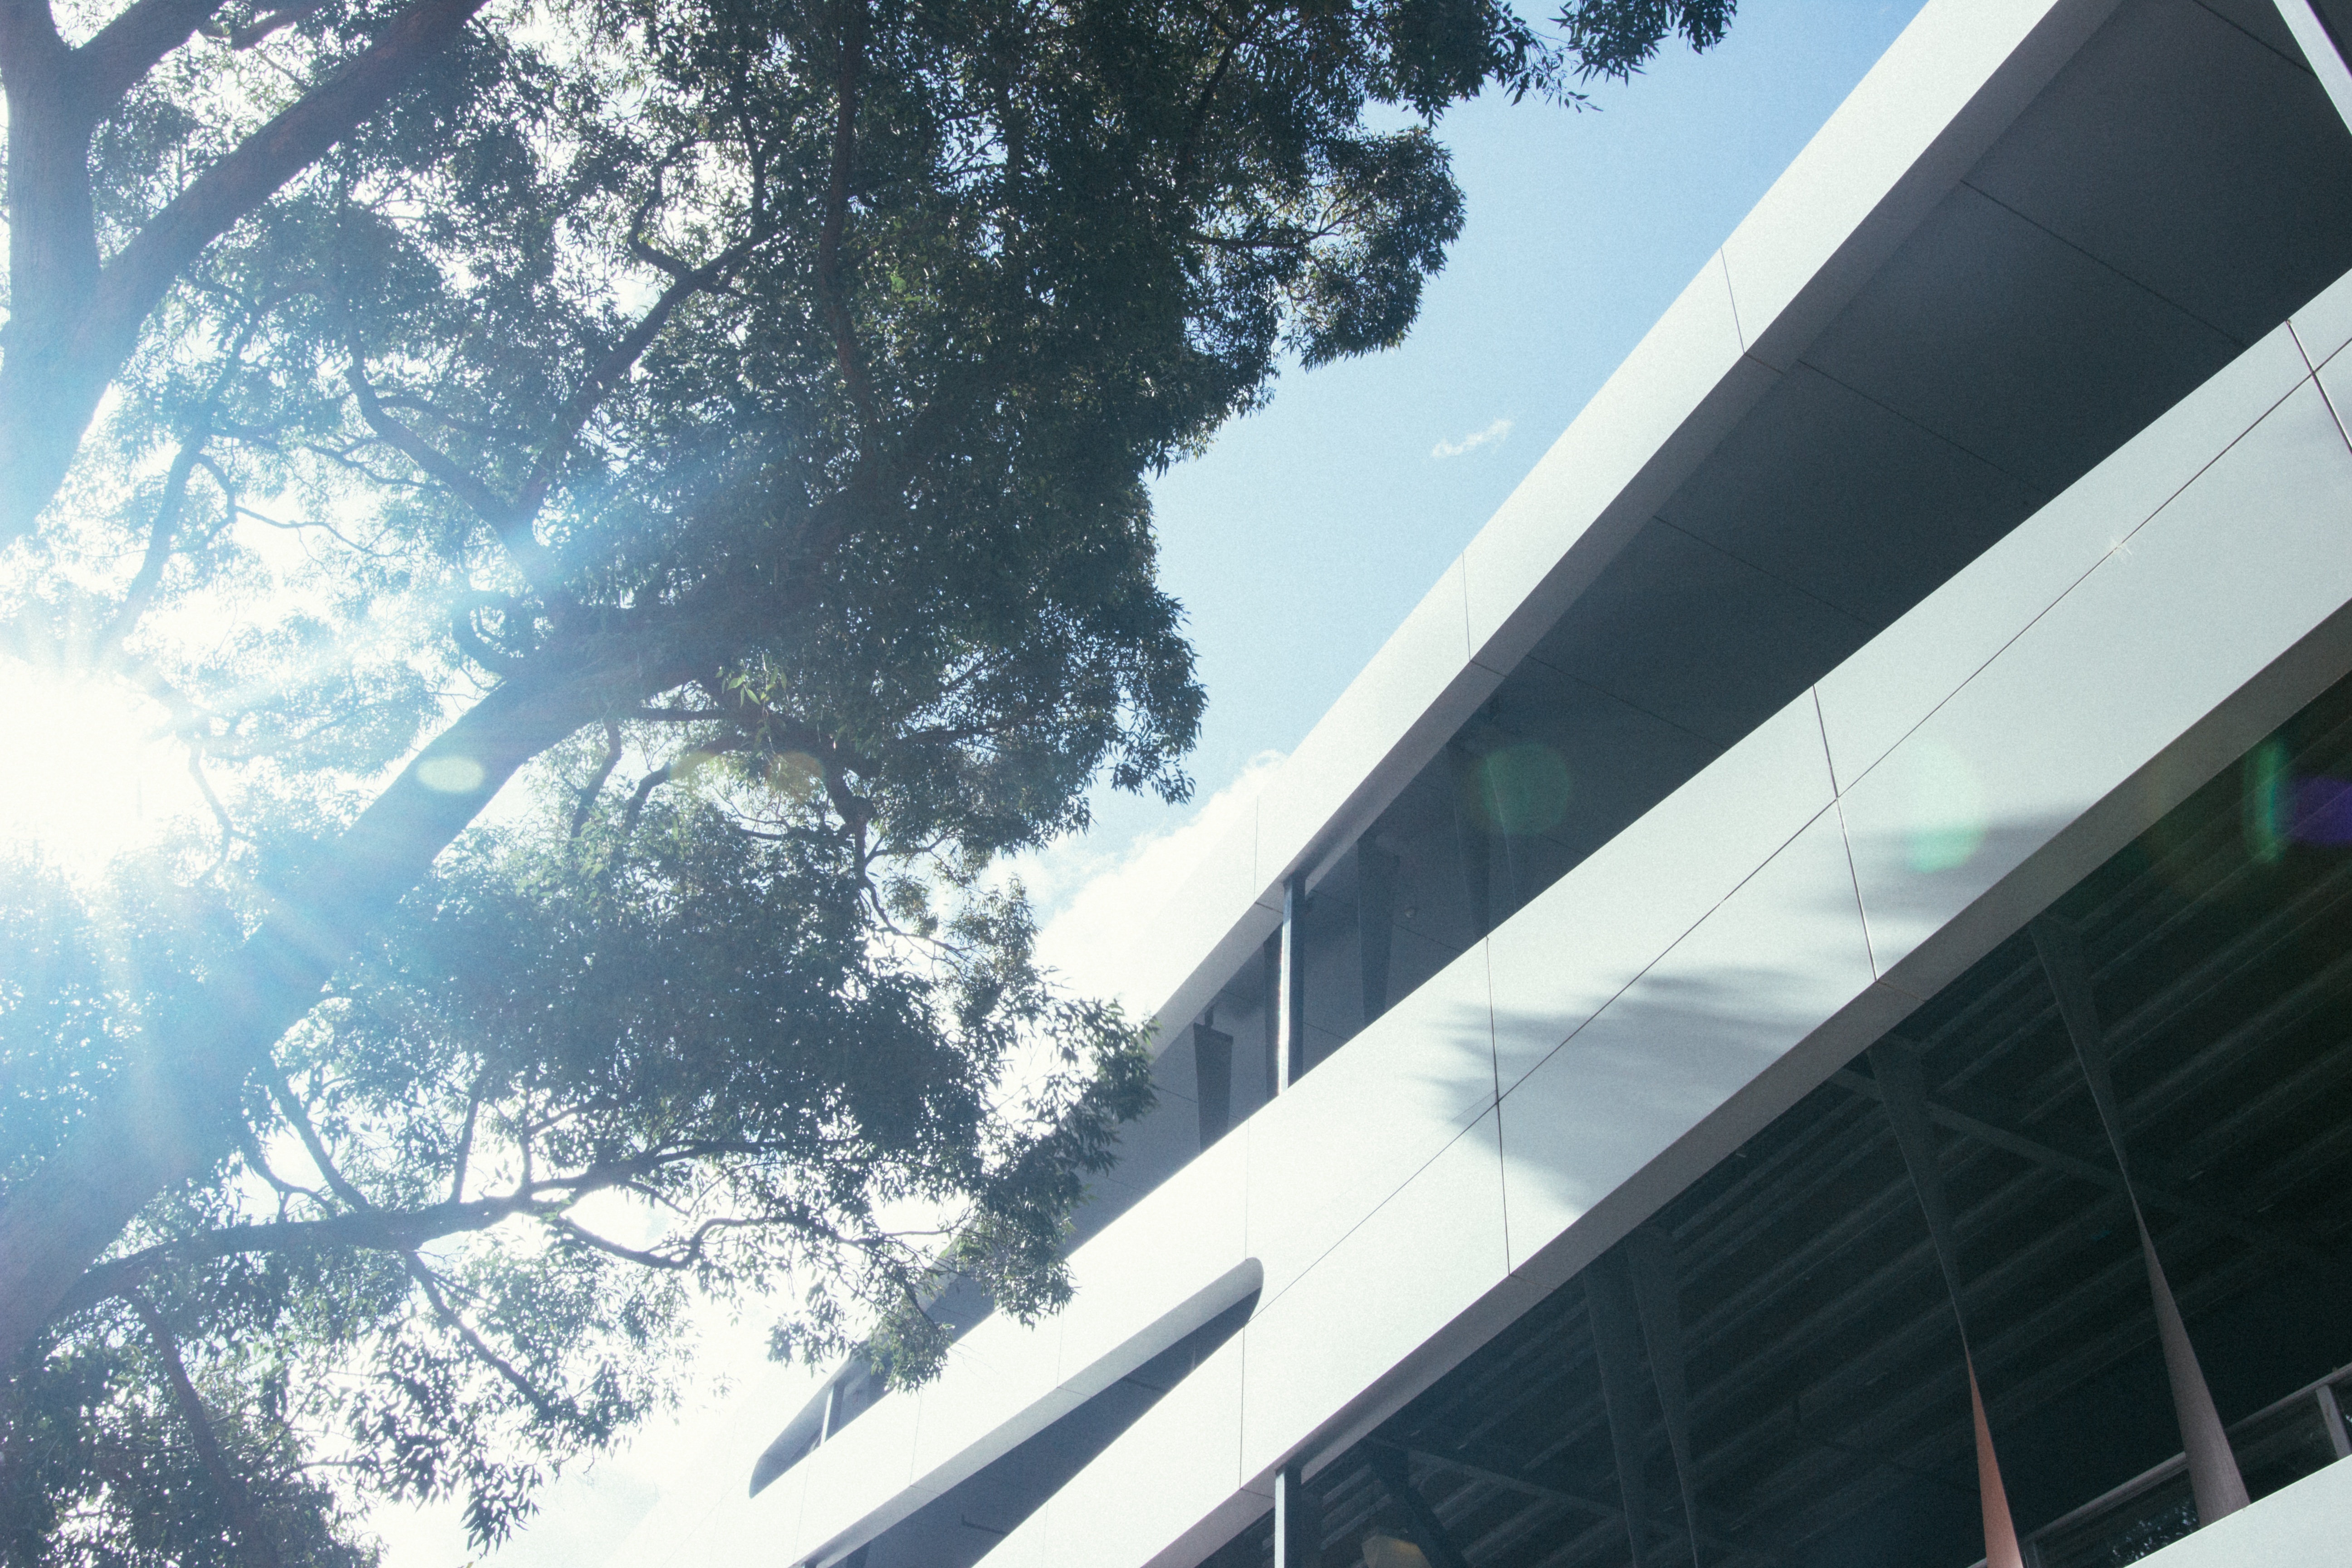
architecture, sky, sunlight, window, reflection, facade, daylighting, atmosphere of earth